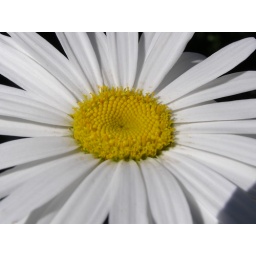
Grown in my patio flower basket